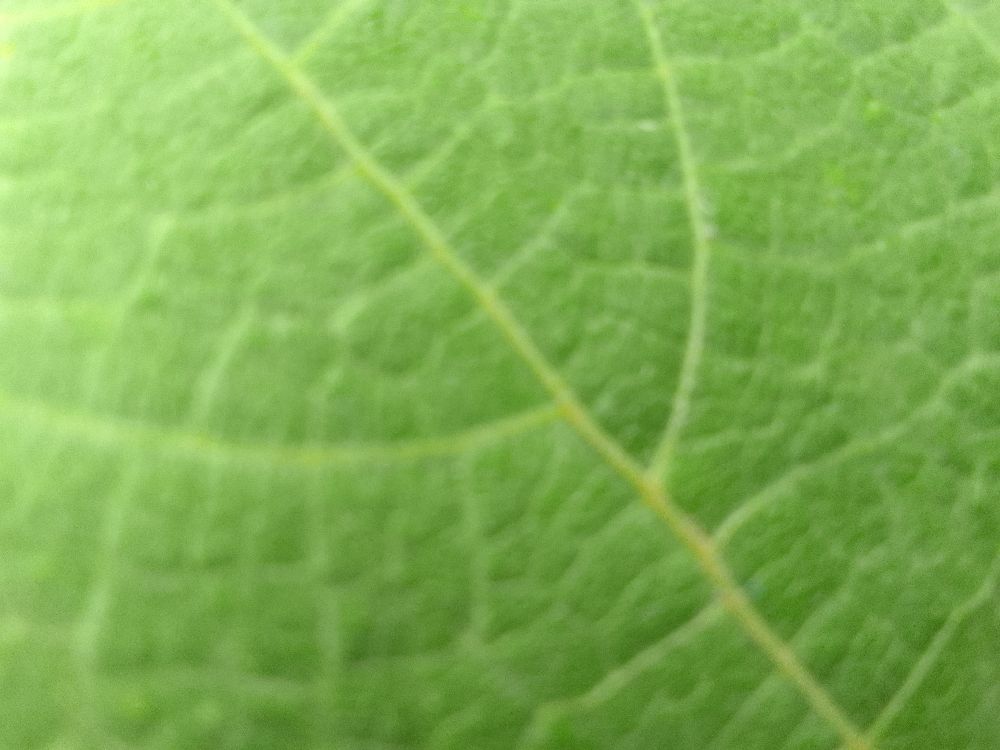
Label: healthy